Gumayusi

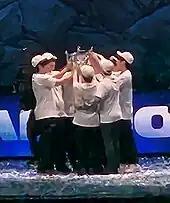
Gumayusi celebrating after winning the 2023 World Championship

Lee and T1 reached LCK Spring finals, where they lost to Gen.G. With finishing second place but qualified for the Mid-Season Invitational as the second seed, where they got defeated 3–2 by JD Gaming and 3–1 by Bilibili Gaming to exit the Mid-Season Invitational at the loser-bracket final. T1 finishing second in LCK Summer Finals in another rematch against GenG, with the most championship points in the LCK, the team qualified for the 2023 World Championship, marking Lee's third Worlds appearance. At Worlds, Lee and T1 won their fourth Worlds title on November 19, 2023. After going 3-1 in the Swiss Stage, Lee and T1 entered the Knockout Stage, where they first defeated the LPL second seed LNG Esports 3-0 in the quarterfinals. After defeating tournament favorites JD Gaming 3-1 in the semifinals, Lee and T1 defeated Weibo Gaming in the finals 3-0, marking Lee's first World Championship and T1's fourth.